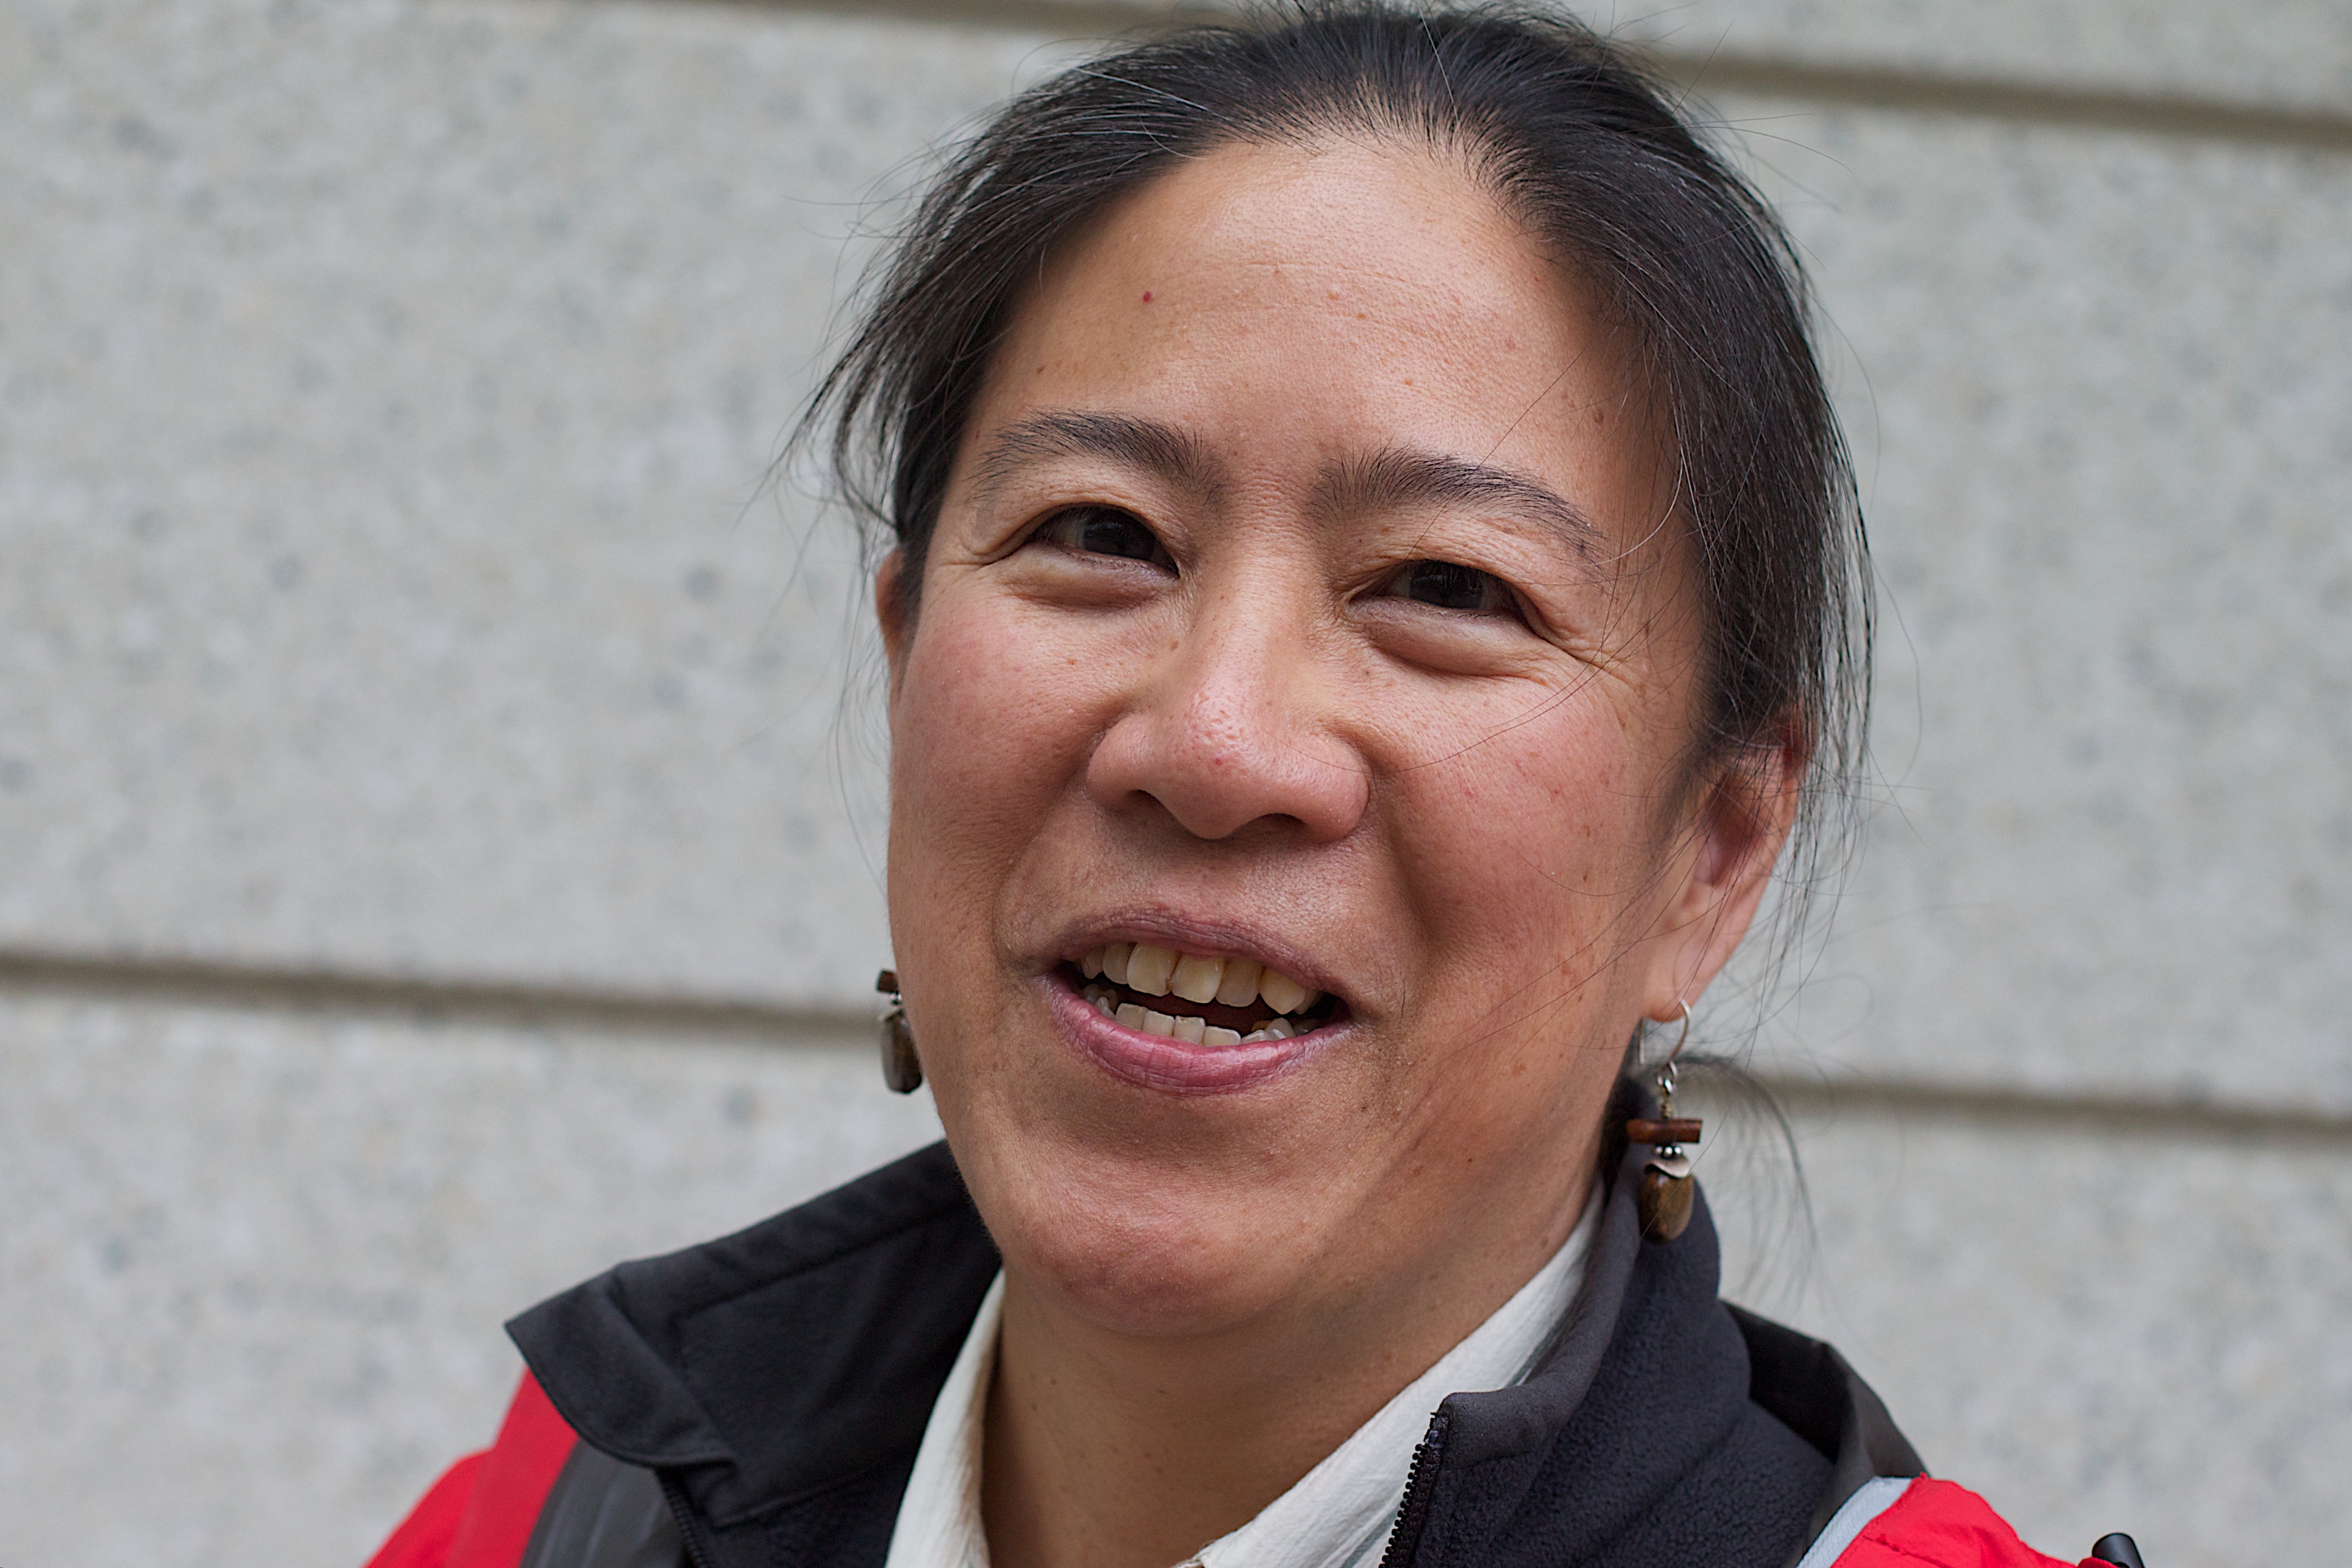
person, portrait, facial expression, smile, senior citizen